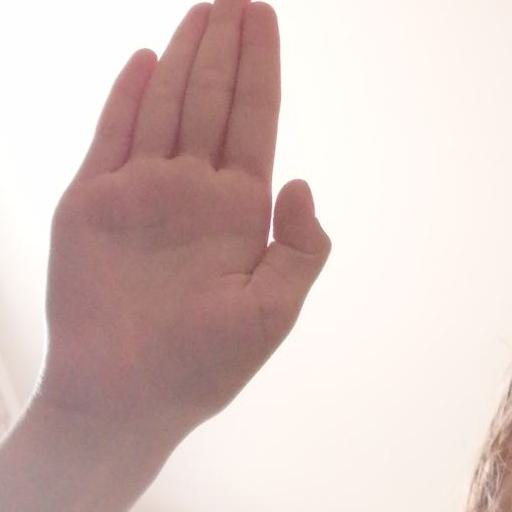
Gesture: stop